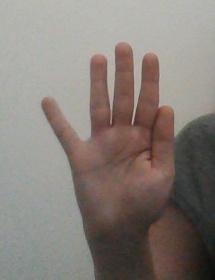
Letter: sheen